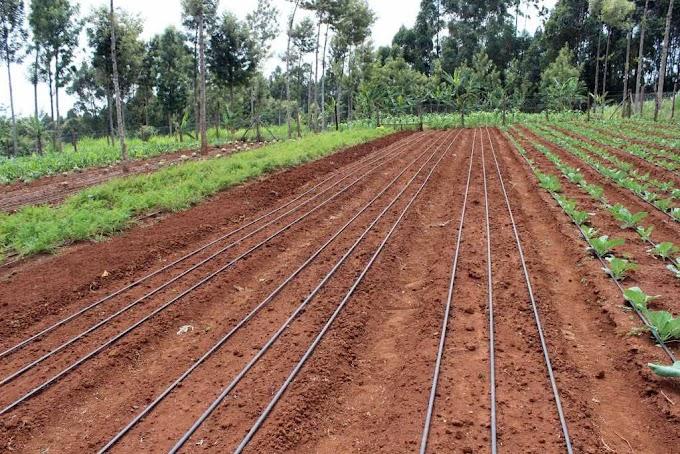
Shamba lenye udongo mwekundu limepangwa kwa mistari iliyonyooka kila mstari ukiwa na bomba la umwagiliaji wa matone lililolazwa ardhini ,upande wa kulia kuna mimea midogo ya mboga iliyopandwa kwa mpangilio mzuri, ikionyesha kuwa mfumo huo umwagiliaji unatumika kwa kilimo cha kisasa ,sehemu ya mbele ya shamba bado haijapandwa lakini inaonekana tayari kwa kupokea mazao kulia na kushoto kuna miti mirefu inayozunguka shamba ,ikisheria kuwa eneo hili liko sehemu ya vijijini iliyo na mazingira ya asili.